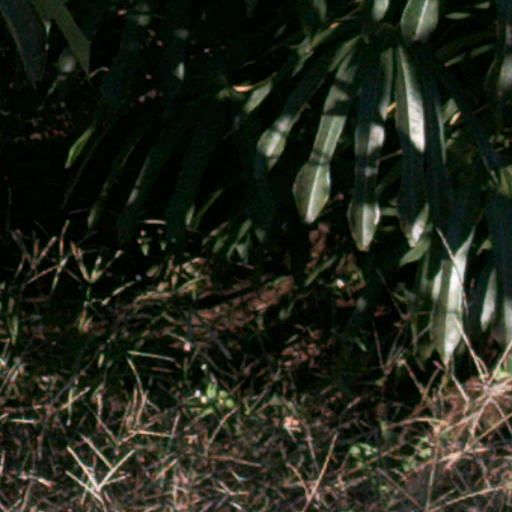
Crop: cassava